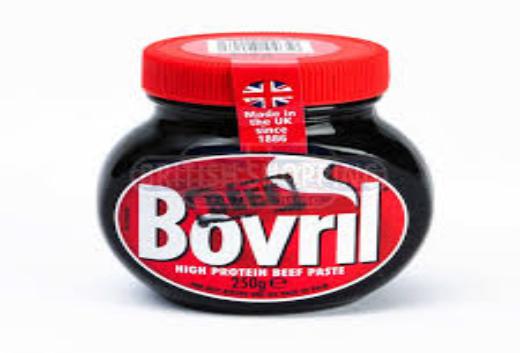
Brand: Bovril
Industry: Food